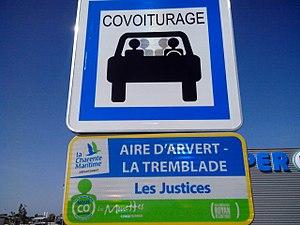
L'aire de covoiturage des Justices à Arvert
Arvert est une commune du Sud-Ouest de la France, située dans le département de la Charente-Maritime. Ses habitants sont appelés les Alvertons et les Alvertonnes.